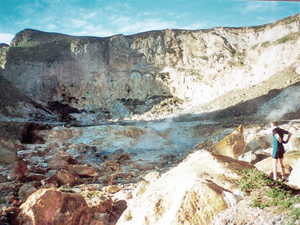
L'île Curtis est une île volcanique inhabitée de l'archipel des Kermadec, située dans le Sud-Ouest de l'océan Pacifique et formant avec sa voisine l'île Cheeseman une dépendance de la Nouvelle-Zélande.